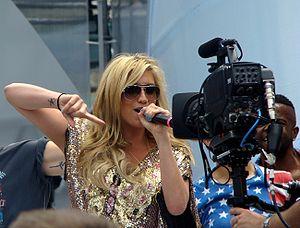
Animal est le premier album studio de la chanteuse américaine Kesha. Le projet a pris sept ans pour aboutir. Kesha a pour cela écrit près de 200 chansons. L'album est réédité en 2011 avec l'EP Cannibal, sous le titre Animal + Cannibal. L'album est sorti sous le label RCA Records. Pour cet album Kesha Sebert a travaillé avec différents producteur et auteur de musique comme Lukasz Gottwald, Benny Blanco, David Gamson, Greg Kurstin ou Max Martin. Kesha enregistre depuis quelques années différentes démos lorsqu'une de ces démos arrive dans les mains de Samantha Cox, directrice des auteurs/éditeurs à BMI. Cox passe la démo qui finit par arriver dans les mains de Gottwald, qui décide de faire chanter Kesha sur la chanson Right Round de Flo Rida. En moins de deux mois, la chanson se classe première en Australie, Belgique, Canada, Irlande, Royaume-Uni, États-Unis. Cela permet à Kesha de signer un contrat pour plusieurs albums avec RCA Records.